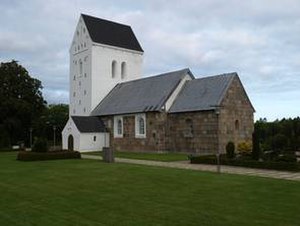
Rind Kirke
Rind Kirke
Rind Kirke
Rind Kirke Ligger syd for Herning, og hører under Rind Sogn, sammen med Kollund og Kølkær Sogne. Den består af romansk kor og skib med sengotisk tårn og våbenhus. De romanske dele er opført i granitkvadre som så mange typiske jyske kirker. Over både nord og syddøren ligger der overliggere "tympanoner", som viser slægtskab med Gjellerup Kirkes overliggere, og derfor antages det at bygherren kan have været den samme. Kirken må derfor må være opført omkring midten af 1100 tallet. Kirken blev ombygget i 1898, og det indre restaureret i 1962. I 1994 blev der opført et dåbsventeværelse på nordsiden, med indgang via den tidligere tilmurede norddør.